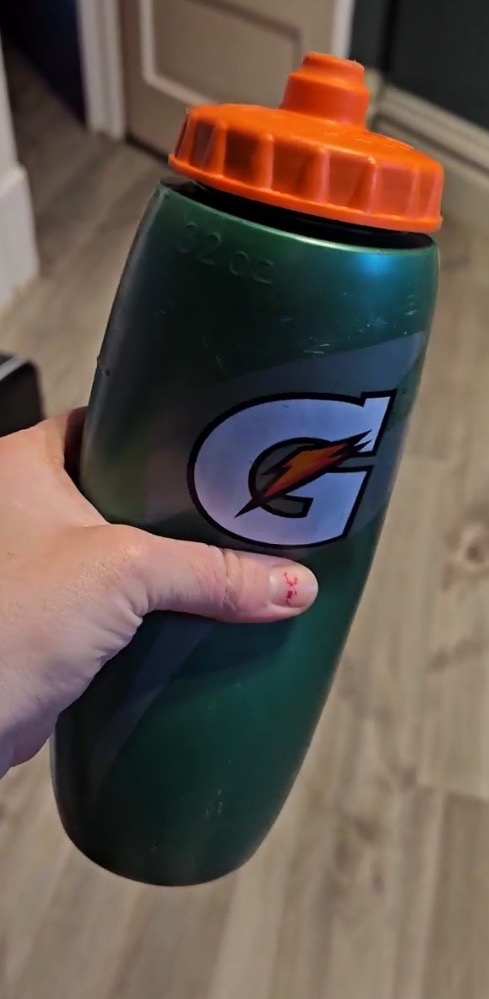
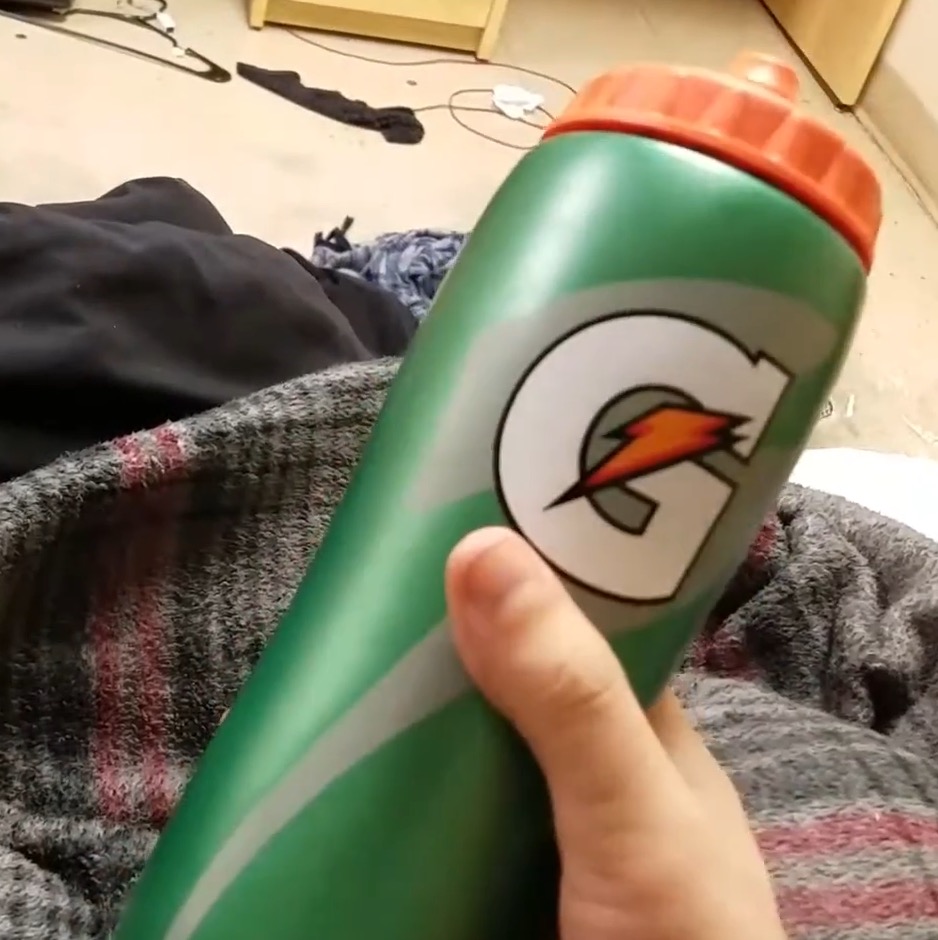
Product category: misc
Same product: yes